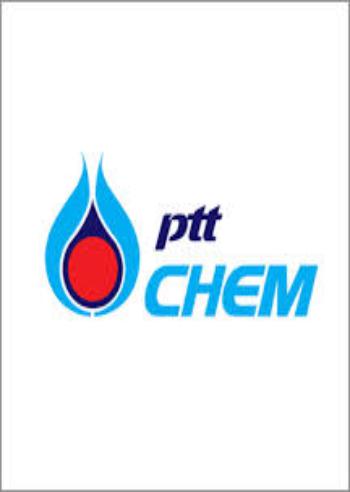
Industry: Others